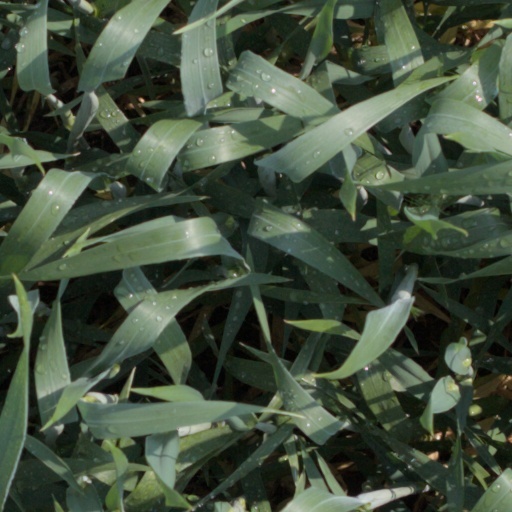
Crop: wheat